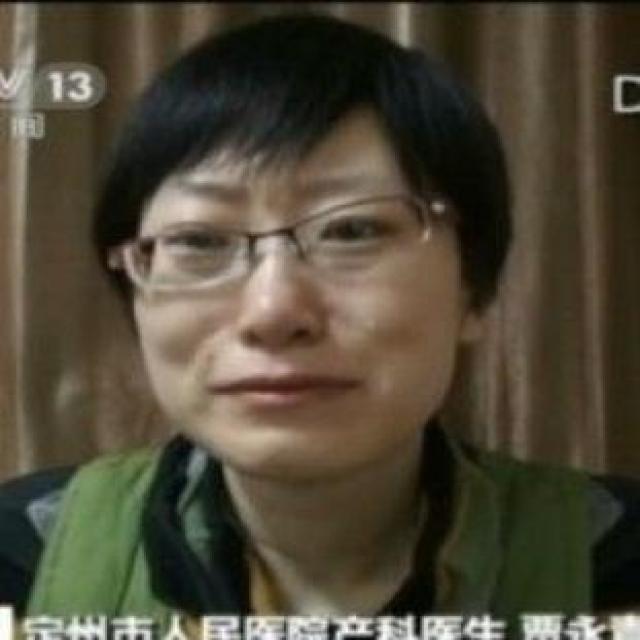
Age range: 21-44